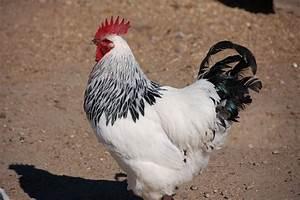
chicken